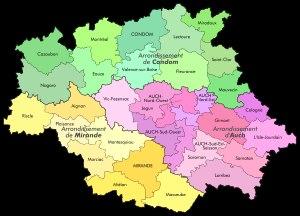
Le département du Gers compte 17 cantons à la suite du redécoupage cantonal de 2014.